Sky position (RA, Dec in degrees): 207.933, 1.711
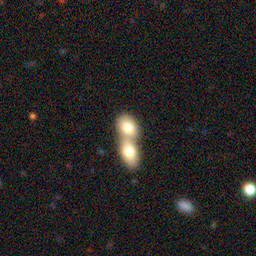
Galaxy morphology: Merging Galaxies